Jorge Donn

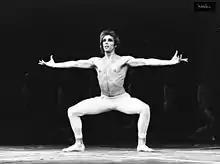
Jorge Donn performing IX Symphony Beethoven – choreography Maurice Bejart – Brussels 1976

Jorge Donn (Spanish: Jorge Raúl Itovich Donn; 25 February 1947 in Ciudad Jardin, Buenos Aires – 30 November 1992 in Lausanne, Switzerland), was an Argentine internationally known ballet dancer. He was best known for his work with Maurice Béjart's "Ballet of the 20th Century". He died of AIDS on 30 November 1992 in Lausanne, Switzerland. His nephew, Aliocha Itovich, is now a famous French filmmaker.